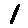
Label: 1